H. P. Lovecraft bibliography

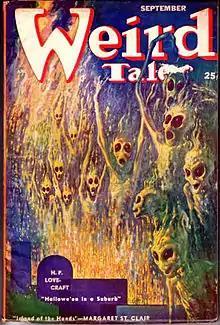
Lovecraft's poem "Hallowe'en in a Suburb" was cover-featured on the September 1952 "Weird Tales"

Lovecraft's complete poetry is collected in S.T. Joshi (ed), "The Ancient Track: Complete Poetical Works of H. P. Lovecraft" (NY: Hippocampus Press, 2013. (An earlier, less complete version was published by Night Shade Books in 2001).